Maria Khoreva

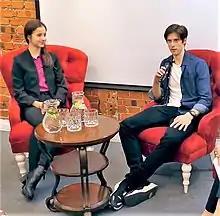
Khoreva (left) with former Mariinsky principal Xander Parish in 2020

Khoreva joined the Mariinsky Ballet in 2018 after graduating from the Vaganova Academy. In the summer before the start of her first season with the company, she debuted as Terpsichore in George Balanchine's Apollo alongside former Mariinsky principal Xander Parish in the title role.